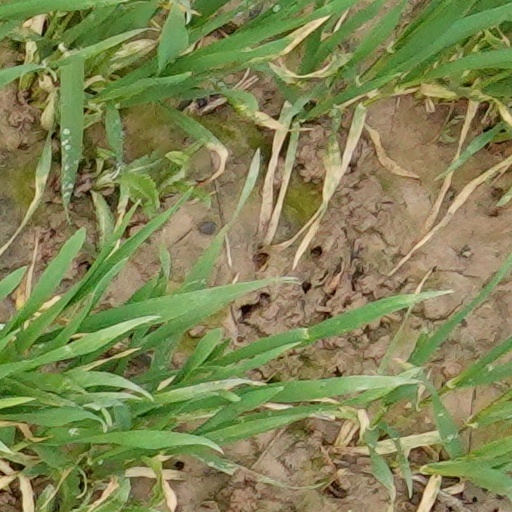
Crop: wheat